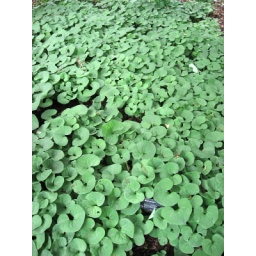
This might be a good ground cover and erosion control plant in the wooded area